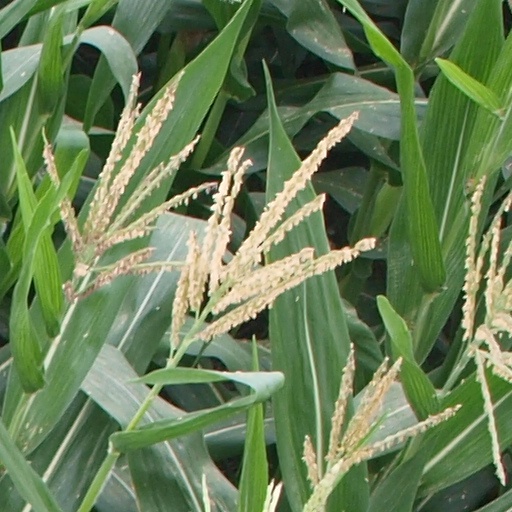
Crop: maize; corn